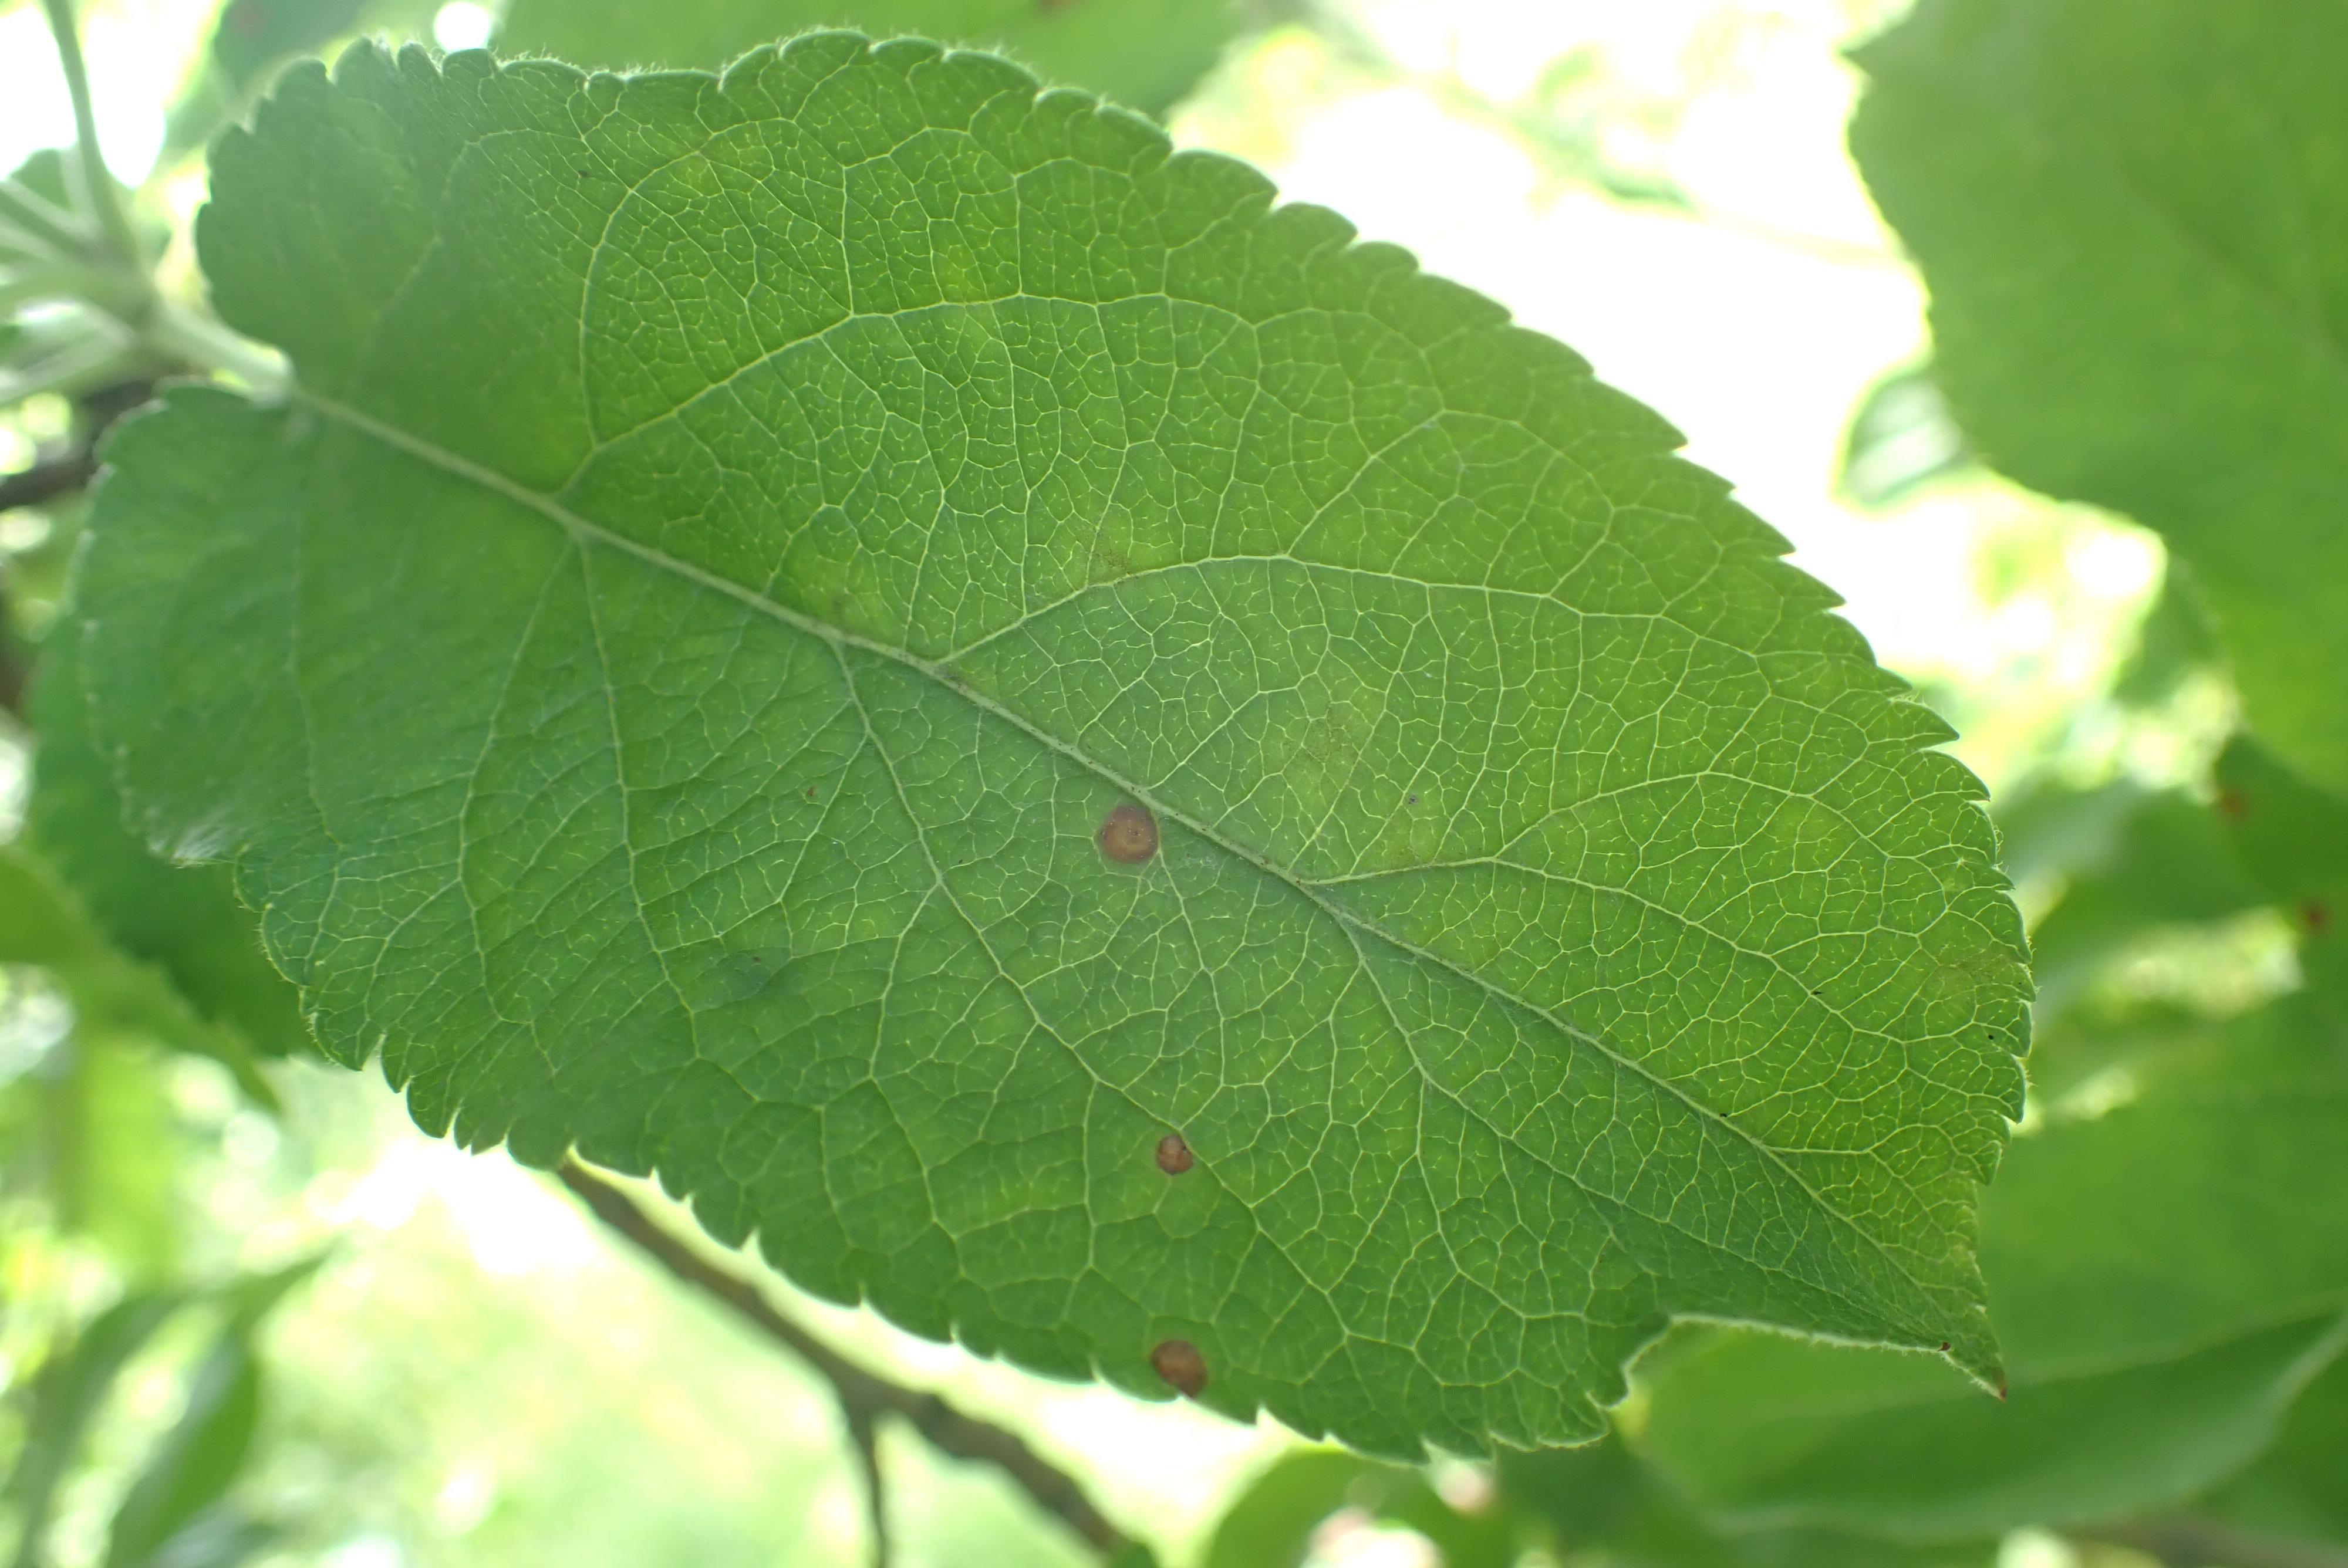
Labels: frog_eye_leaf_spot